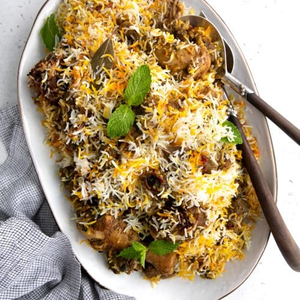
Dish: biryani